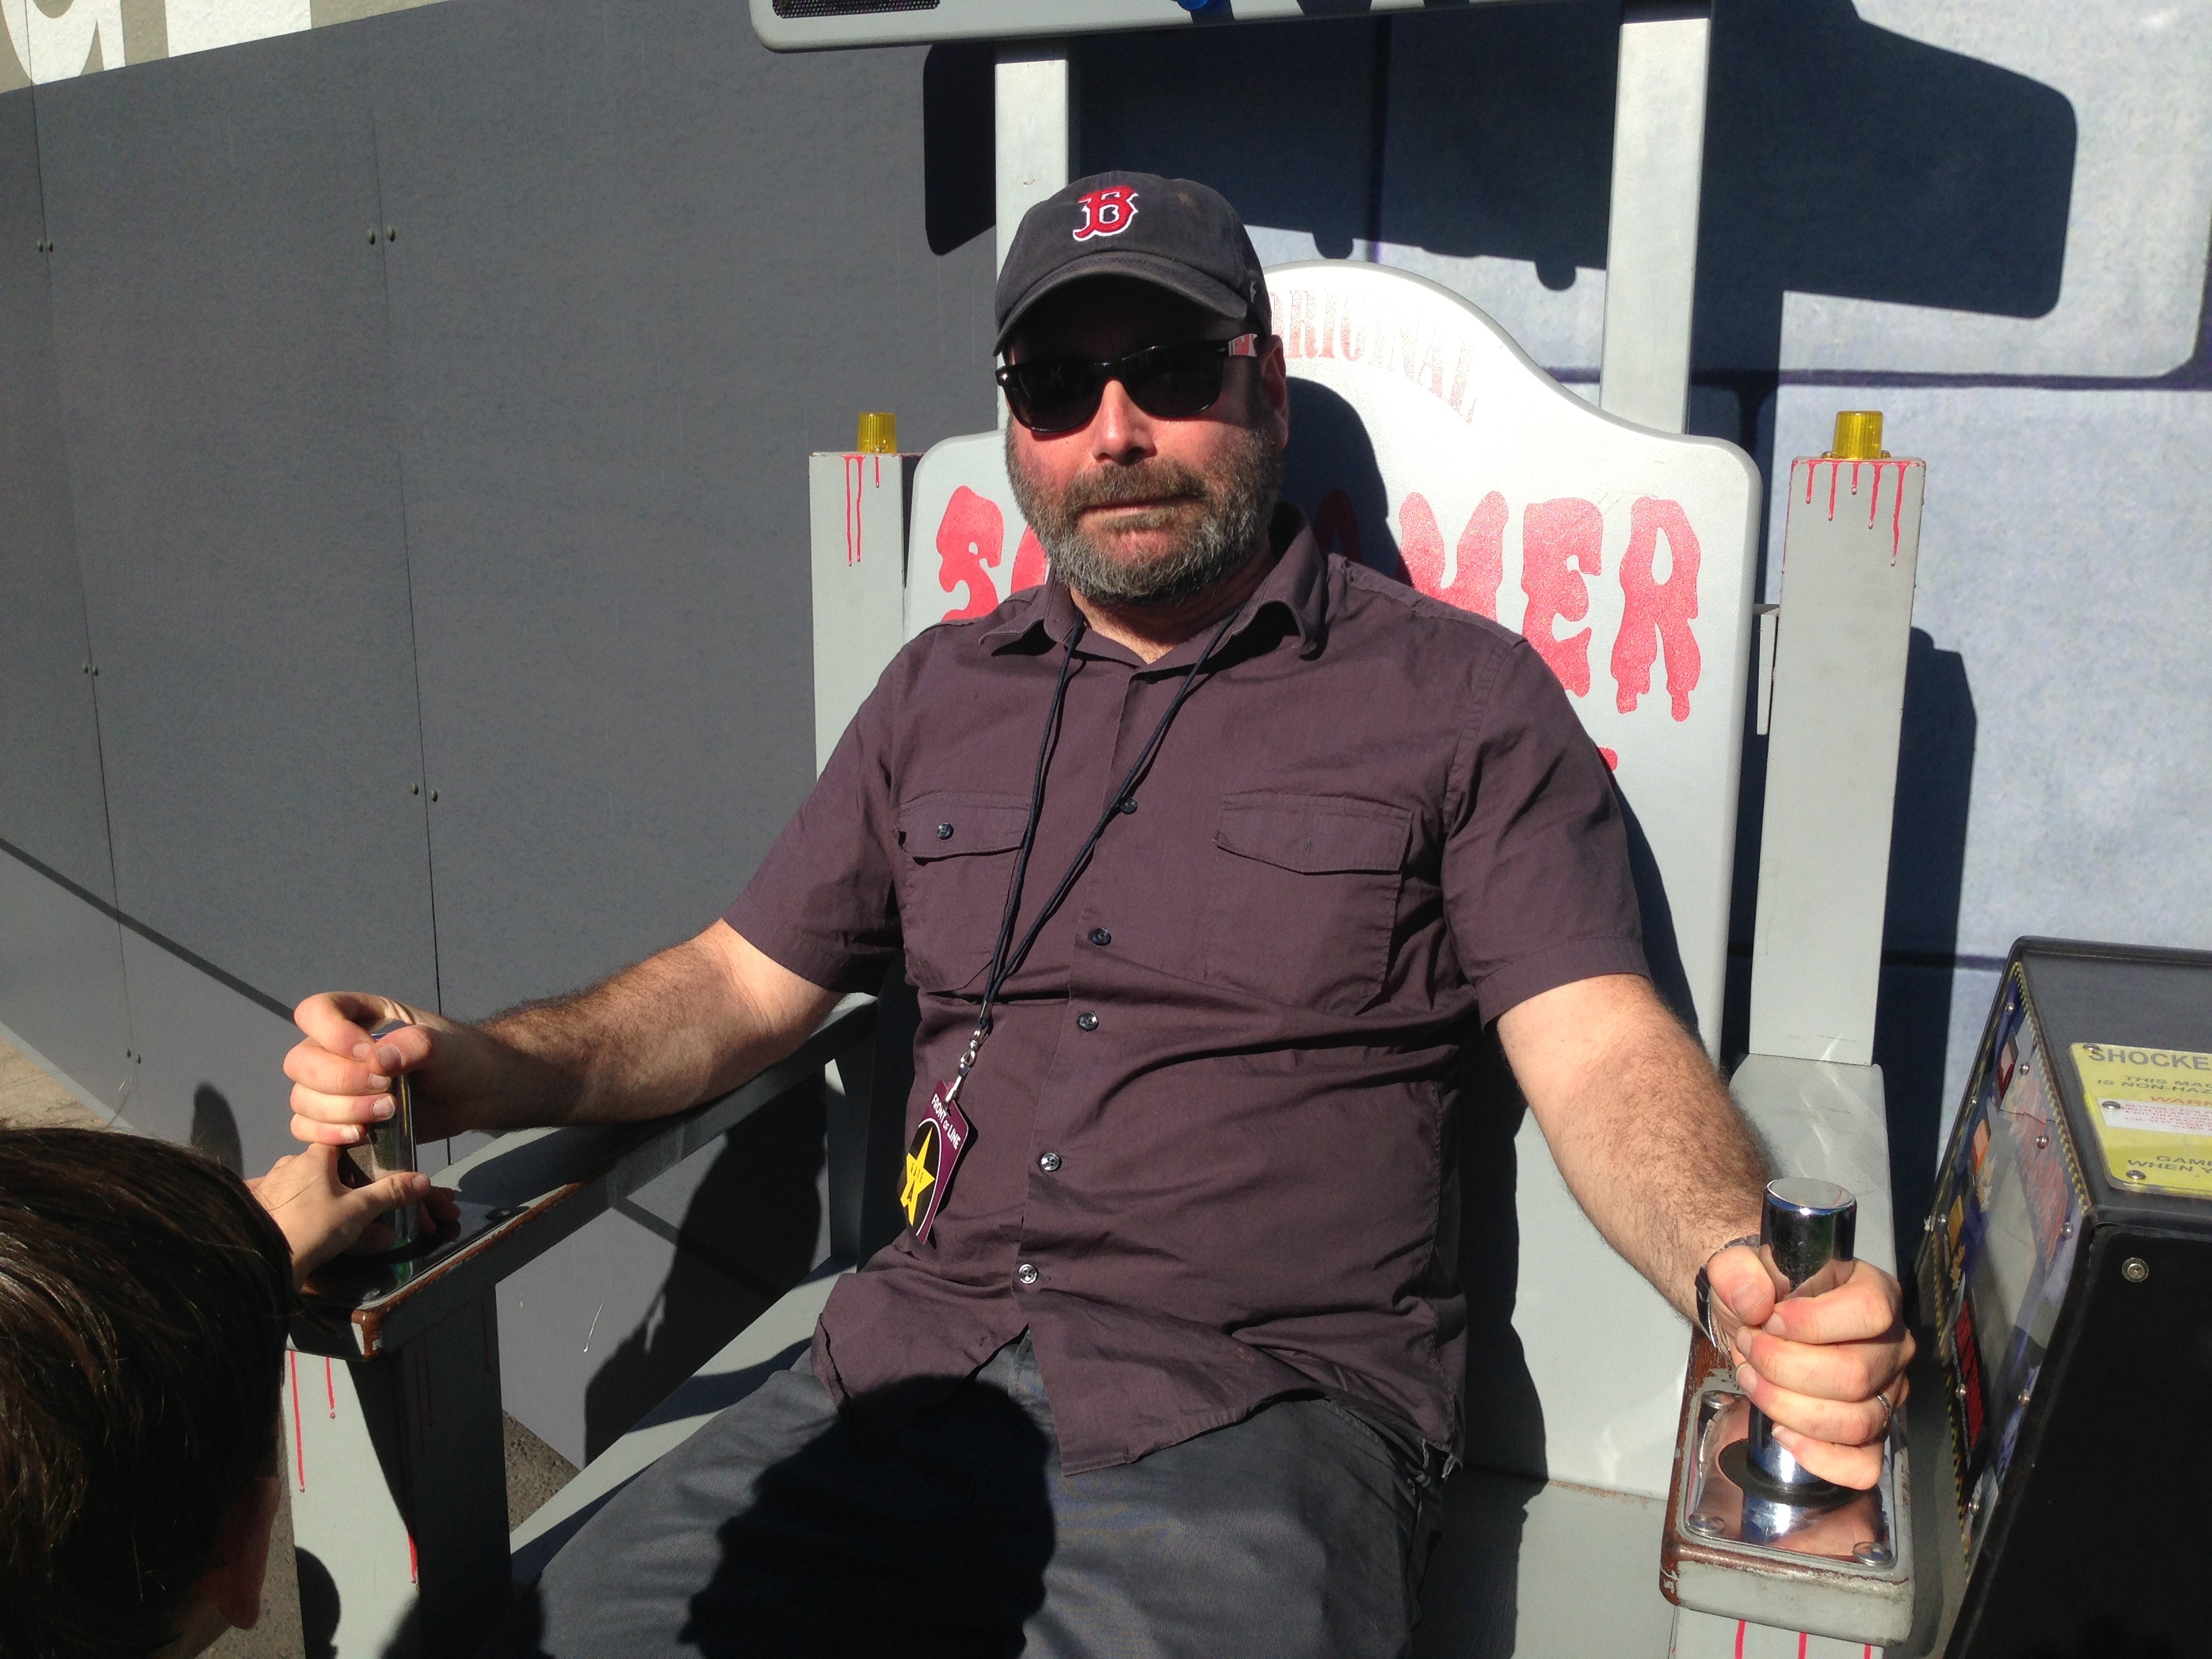
person, musician, profession